2017 Arkema plant explosion

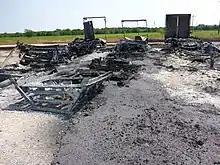
Burned containers at the Arkema site

The Arkema plant is located in Crosby, Texas with a staff of approximately 50 workers, and produces 30 types of organic peroxide products. The plant was constructed in 1960, by Wallace & Tiernan. A 1969 merger with Pennsalt created Pennwalt, who owned the plant until it was acquired by Elf Aquitaine in 1990. In 2004, Arkema Inc was formed, and took possession of the facility.